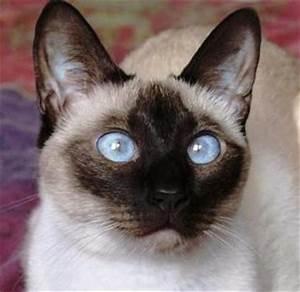
cat